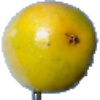
Label: maracuja